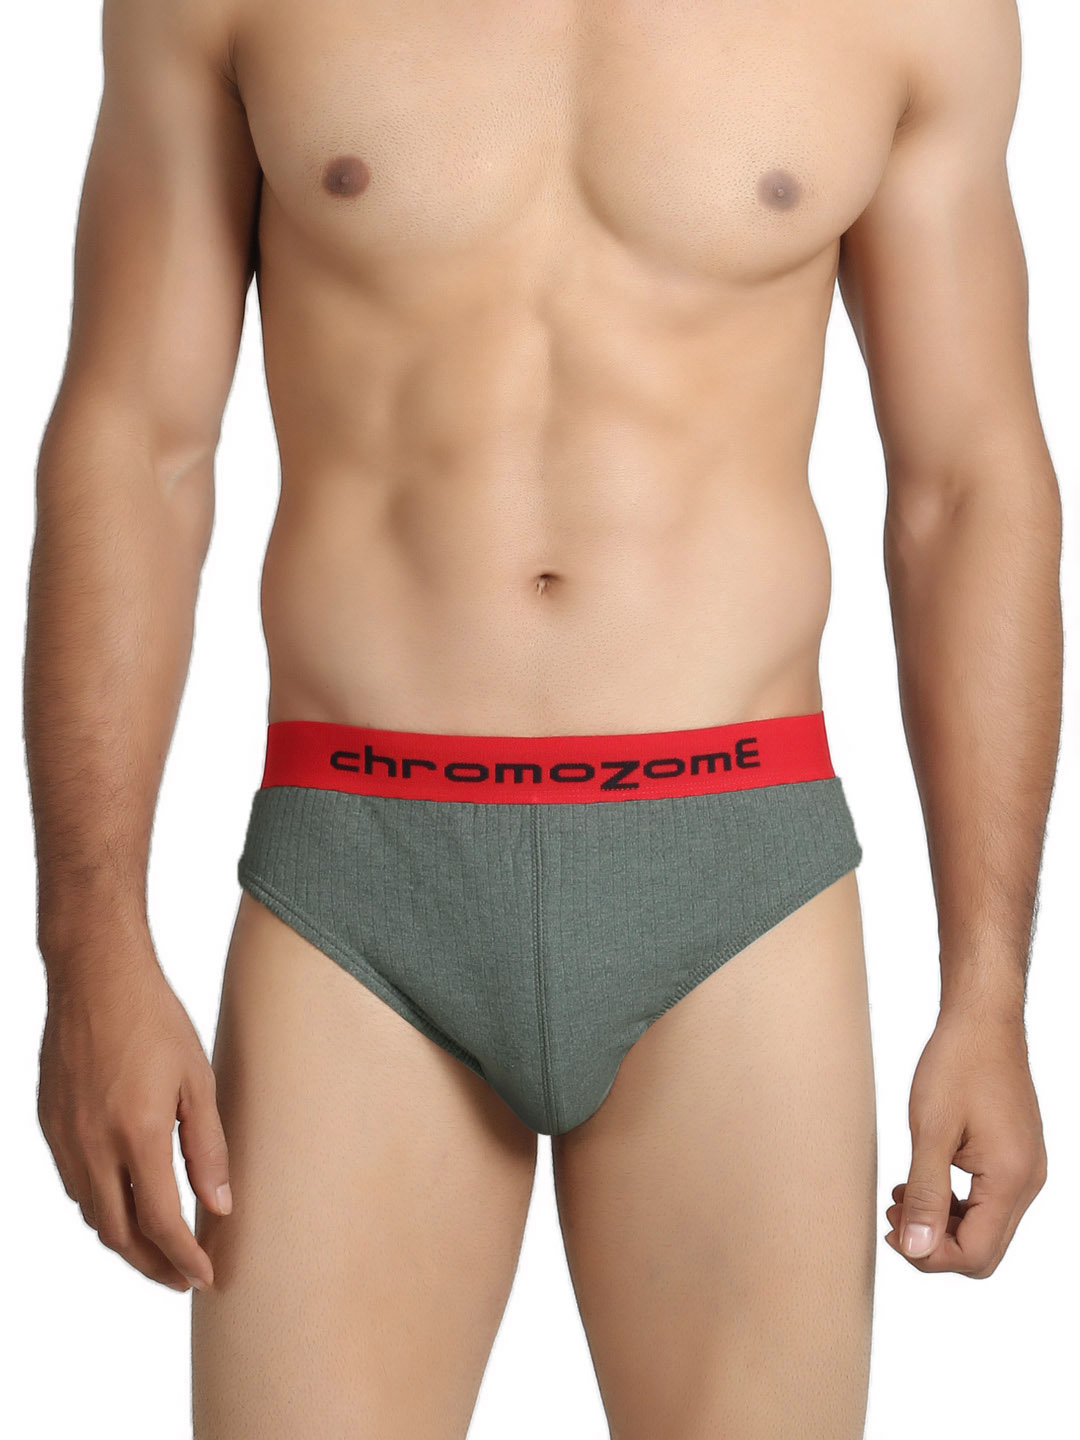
Chromozome Men Grey Briefs
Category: Apparel / Innerwear / Briefs
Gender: Men
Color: Grey
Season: Summer 2016
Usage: Casual